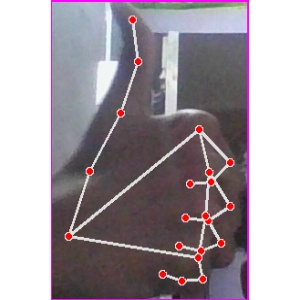
अक्षर: थ